Knox College, Toronto

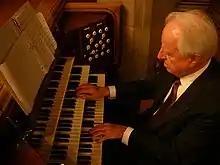
Casavant organ console at right front of chapel

A number of faculty have served as Acting Principal during vacancies and sabbaticals. The convener of the Board of Governors of Knox College is Dr. Candace Grant.